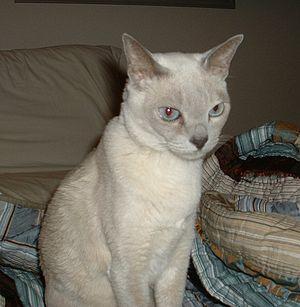
Les chats se distinguent par une grande variété de pelages tant en termes de couleurs, de motifs que de longueurs de poils. On parle alors de « robe ».
Le Tonkinois est un chat issu initialement du mariage d'un siamois et d'un burmese. Il est de type semi-foreign, c'est-à-dire compact et musclé, mais sans être lourd et trapu.
Le patron désigne les motifs présents sur la robe d'un chat. Le patron s'allie à la couleur pour définir la robe du chat. Un chat peut ainsi être uni, tigré, tacheté, bicolore, etc. La robe du chat est un critère de sélection important pour de nombreuses races de chat et constitue une part importante de l'élevage félin.